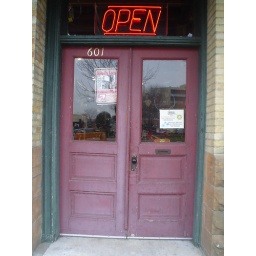
Buy local sign in window